Der Zarewitsch

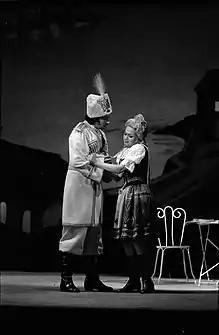
Théâtre du Capitole, Toulouse, 1973

Der Zarewitsch ("The Tsarevich") is an operetta in three acts by Franz Lehár. The German libretto by and Bela Jenbach is based on the play of the same name by Polish author Gabriela Zapolska. Lehár composed the work, one of his later operettas, as a vehicle for Richard Tauber, the acclaimed Austrian tenor. The work received its first performance at the in Berlin on 16 February 1927, with Tauber and Rita Georg in the leading roles.